Versus (2016 film)

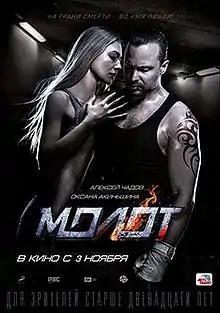

Versus is a 2016 Russian sports-drama film directed by Nurbek Egen. It was released on November 3, 2016 (in Russia).